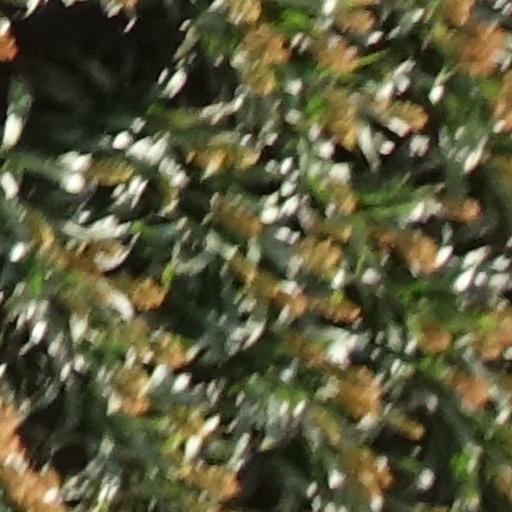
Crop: sorghum